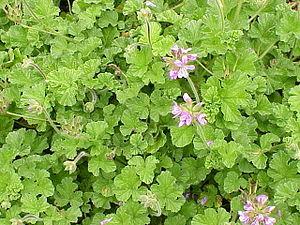
Pelargonium capitatum, le pélargonium à fleurs en tête est une espèce de plantes de la famille des Geraniaceae, croissant sur les côtes d'Afrique du Sud.